Minsk

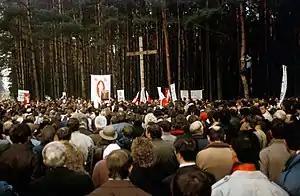
Meeting in the Kurapaty woods, 1989, where between 1937 and 1941 from 30,000 to 250,000 Belarusian intelligentsia members were murdered by the NKVD during the Great Purge

The Svislach River valley was the settlement boundary between two early East Slavic tribes – the Krivichs and Dregovichs. By 980, the area was incorporated into the early medieval Principality of Polotsk, one of the earliest East Slavic principalities of Kievan Rus'. Minsk was first mentioned in the name form "Měneskъ" (Мѣнескъ) in the "Primary Chronicle" for the year 1067 in association with the Battle on the River Nemiga. 1067 is now widely accepted as the founding year of Minsk. City authorities consider the date of 3 March 1067 to be the exact founding date of the city, though the town (by then fortified by wooden walls) had certainly existed for some time by then. The origin of the name is unknown but there are several theories.